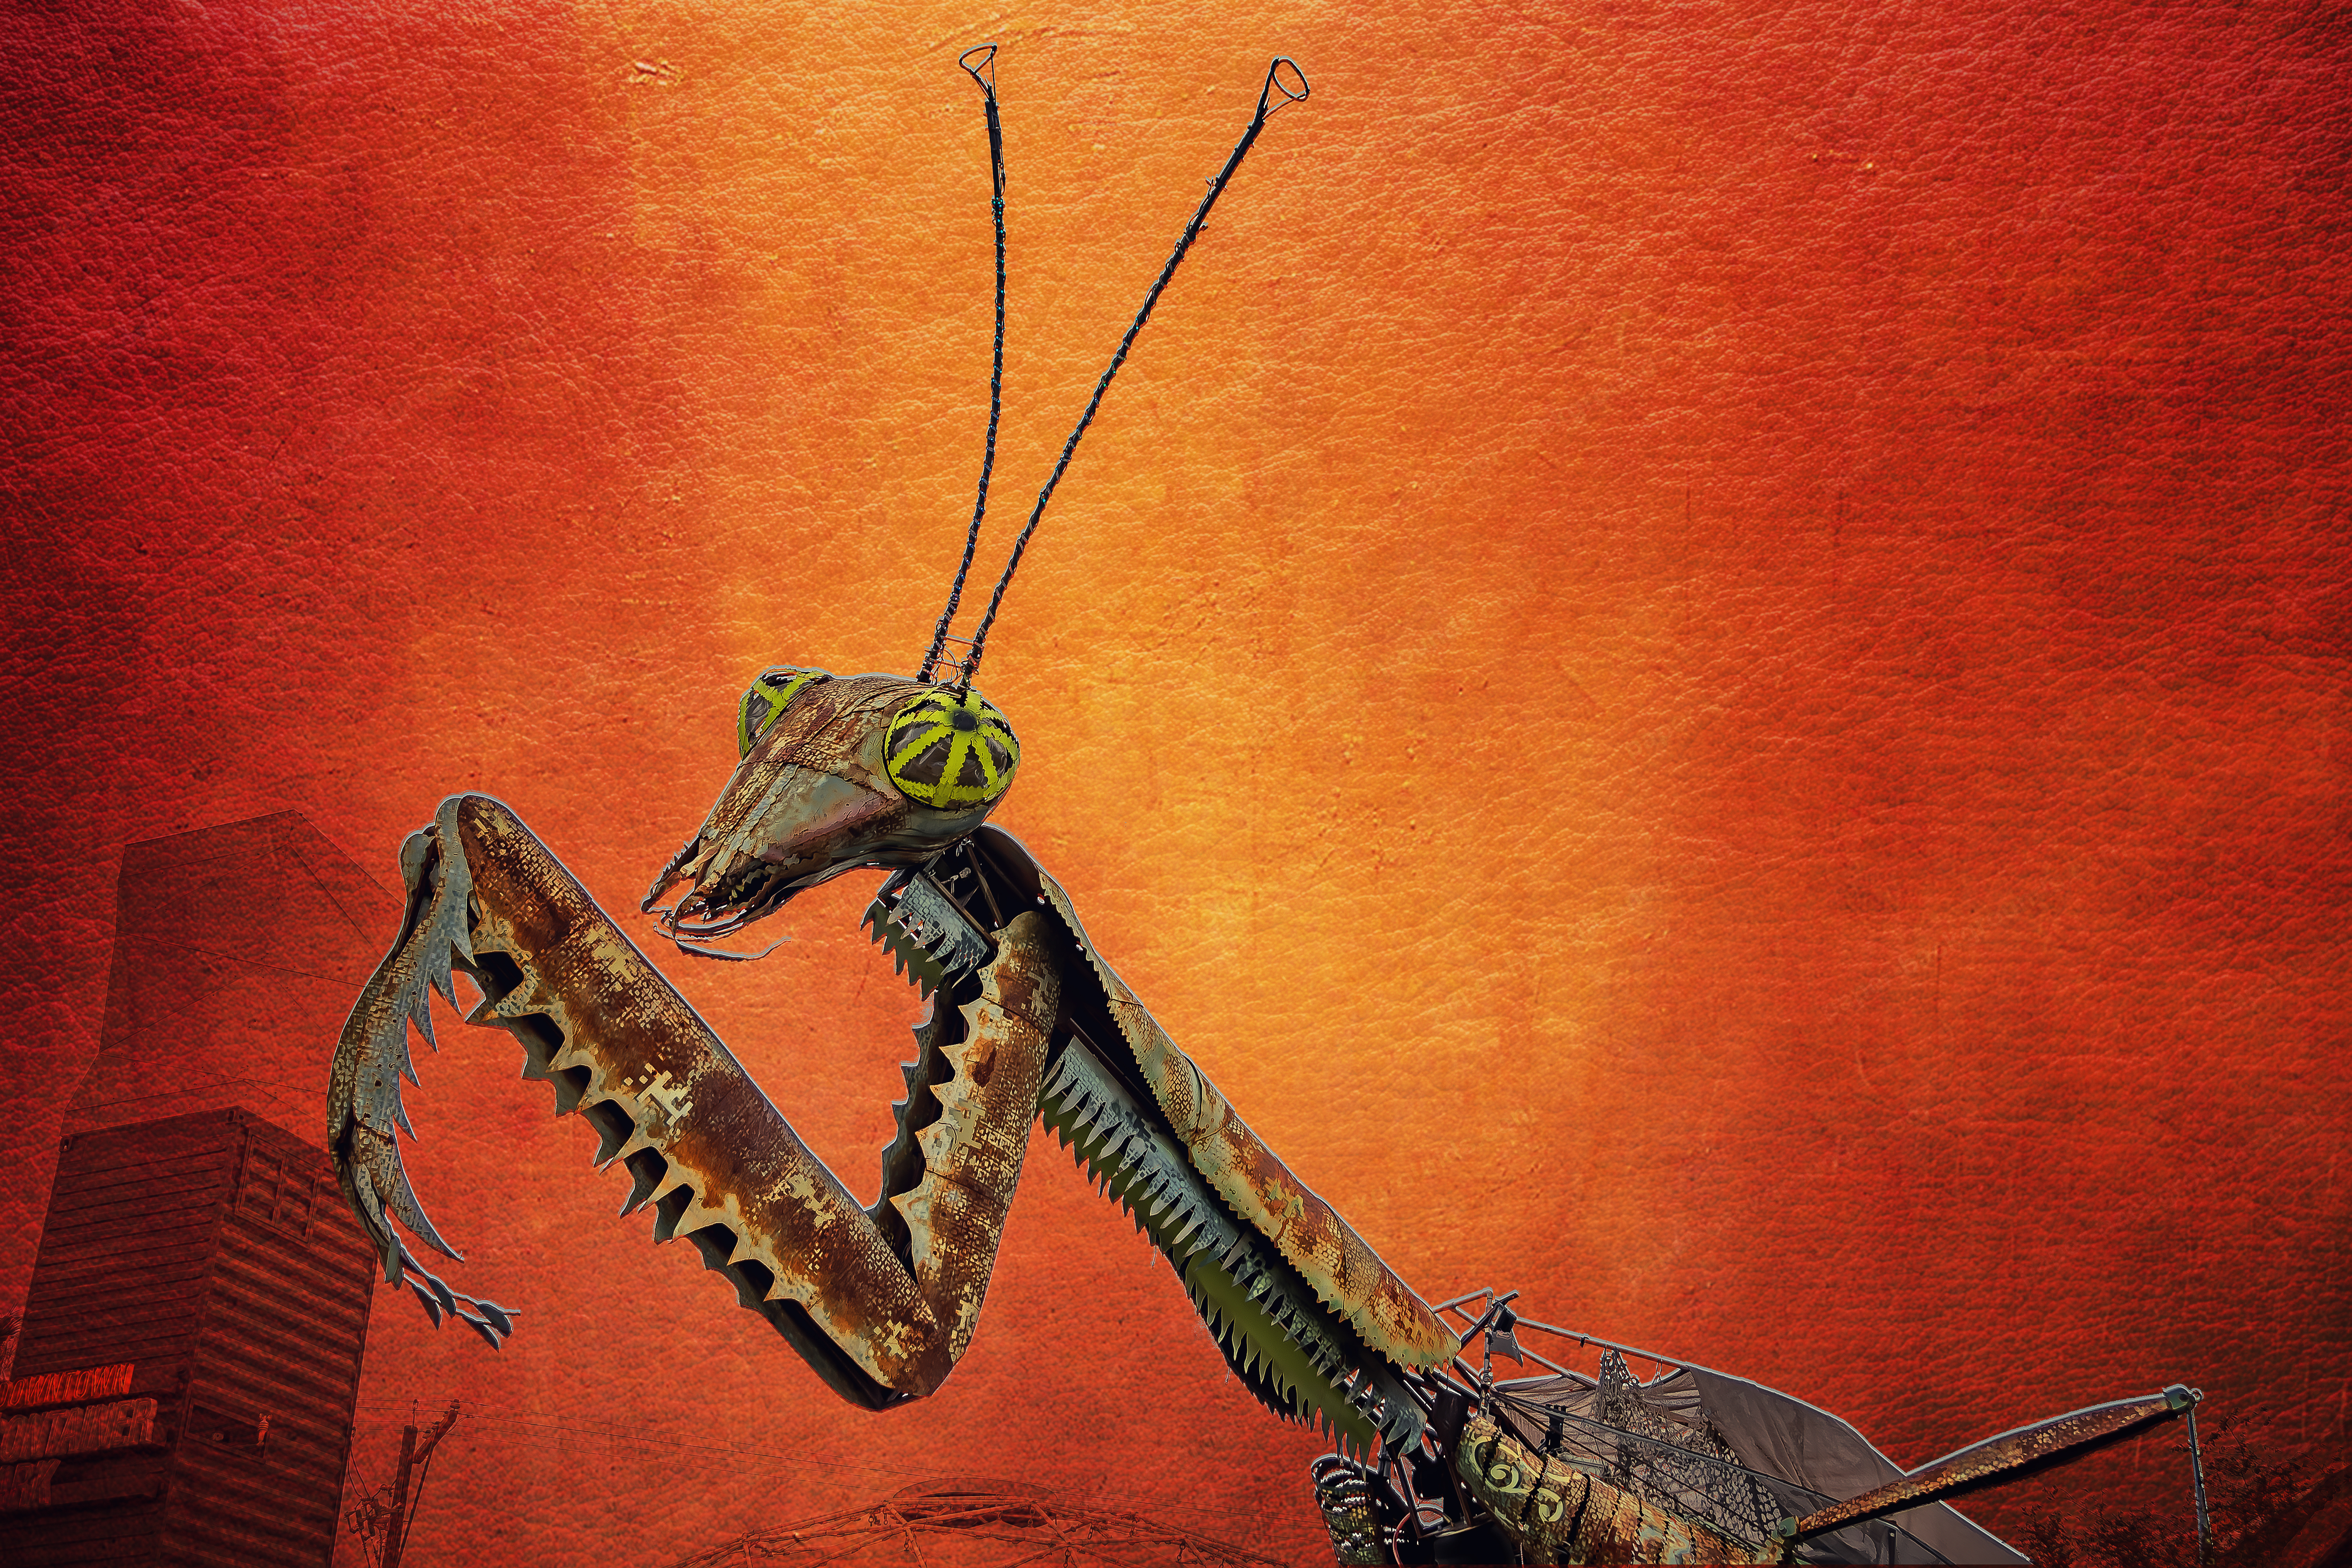
geotagged, las vegas, Las Vegas DownTown, nevada, united states, usa, a6500, abstract art, art, city, City of Las Vegas, city scene, cityscape, Clark County, Clark County Nevada, Clark County NV, downtown las vegas, feet, fremont, Fremont District, Fremont District Las Vegas, Fremont Street, Fremont Street Experience, Fremont Street Las Vegas, graffiti, Las Vegas Attraction, Las Vegas Graffiti, Las Vegas NV, Las Vegas Photography, Las Vegas Public Art, Las Vegas Sights, Las Vegas Street Art, Las Vegas Street Photography, Las Vegas Streets, las vegas strip, Las Vegas Vacation, model, mural, murals, Nevada Tourism, portrait, public art, scenic, sightseeing, sin city, sony, SONY a6500, SONY Alpha 6500, sony mirrorless, spray paint, street, street art, street photography, streetscape, tourism, tourist attraction, travel, travel photography, urban, Vacation Photo, vegas strip, wall art, mantidae, insect, mantis, illustration, macro photography, stock photography, visual arts, photography, invertebrate, still life photography, grasshopper